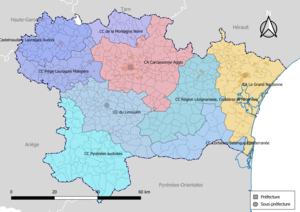
Carte des intercommunalités du département de l'Aude, France. Composition au 1er janvier 2019
Au 1ᵉʳ janvier 2020, le département de l'Aude compte 8 intercommunalités à fiscalité propre dont le siège est dans le département. Par ailleurs 19 communes sont groupées dans 2 intercommunalités dont le siège est situé hors département.